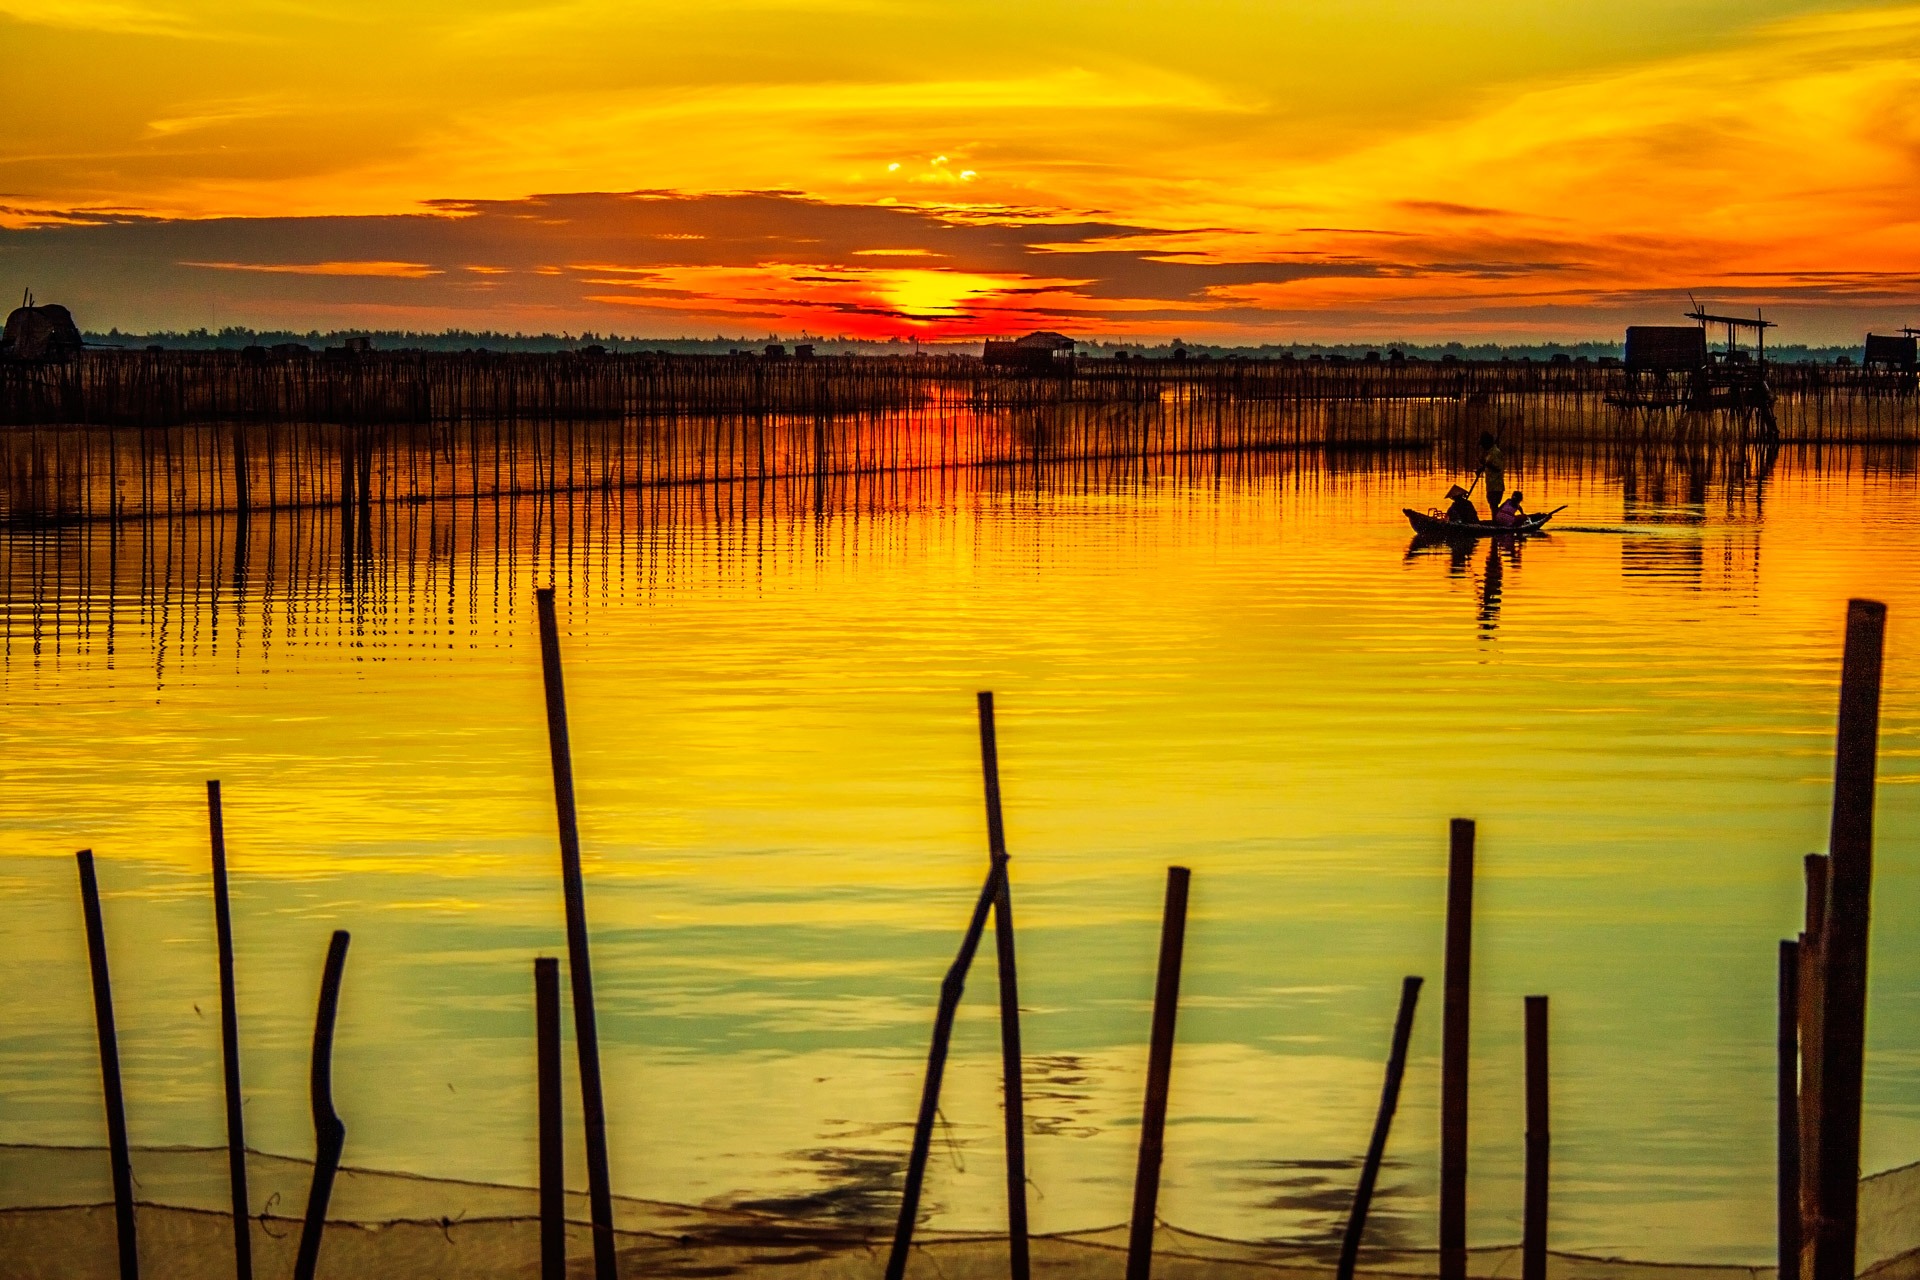
sea, nature, horizon, sun, sunrise, sunset, sunlight, morning, shore, lake, dawn, dusk, evening, reflection, lagoon, vietnam, hue, afterglow